Chloe Bennet

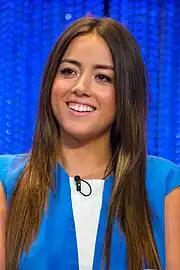
Bennet at PaleyFest 2014

In 2010 she moved to Los Angeles, California. Her first on-screen appearance was as a host for the short-lived TeenNick summer dance series "The Nightlife". She appeared in the 2011 music video for South Korean band BIGBANG's "Tonight". While pursuing an acting career in Hollywood, she changed her name to "Chloe Bennet," after having trouble booking gigs with her last name. According to Bennet, using her father's first name rather than his last name avoids difficulties being cast as an ethnic Asian American while respecting her father.